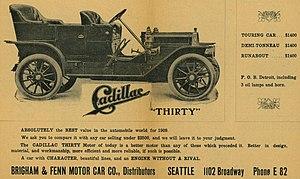
La Cadillac Model Thirty est une automobile introduite en décembre 1909 par Cadillac et vendue jusqu'en 1911. C'était le seul modèle de l'entreprise pour ces années et était basé sur la Model G de 1907. Les Model 1912 de 1912, Model 1913 de 1913 et Model 1914 de 1914 étaient similaires mais utilisaient des moteurs plus gros.